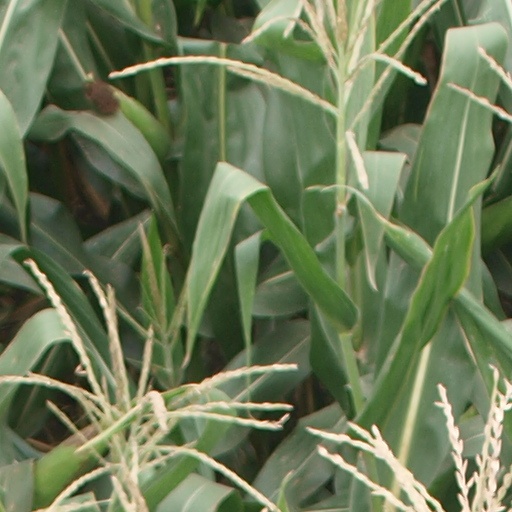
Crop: maize; corn